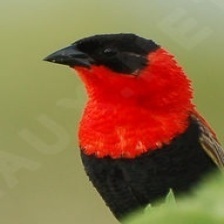
Species: NORTHERN RED BISHOP
Scientific name: EUPLECTES FRANCISCANUS